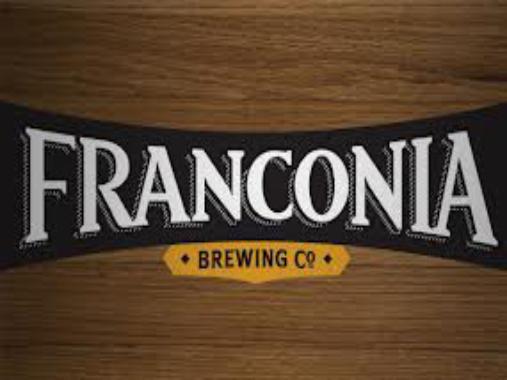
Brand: Franconia
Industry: Food